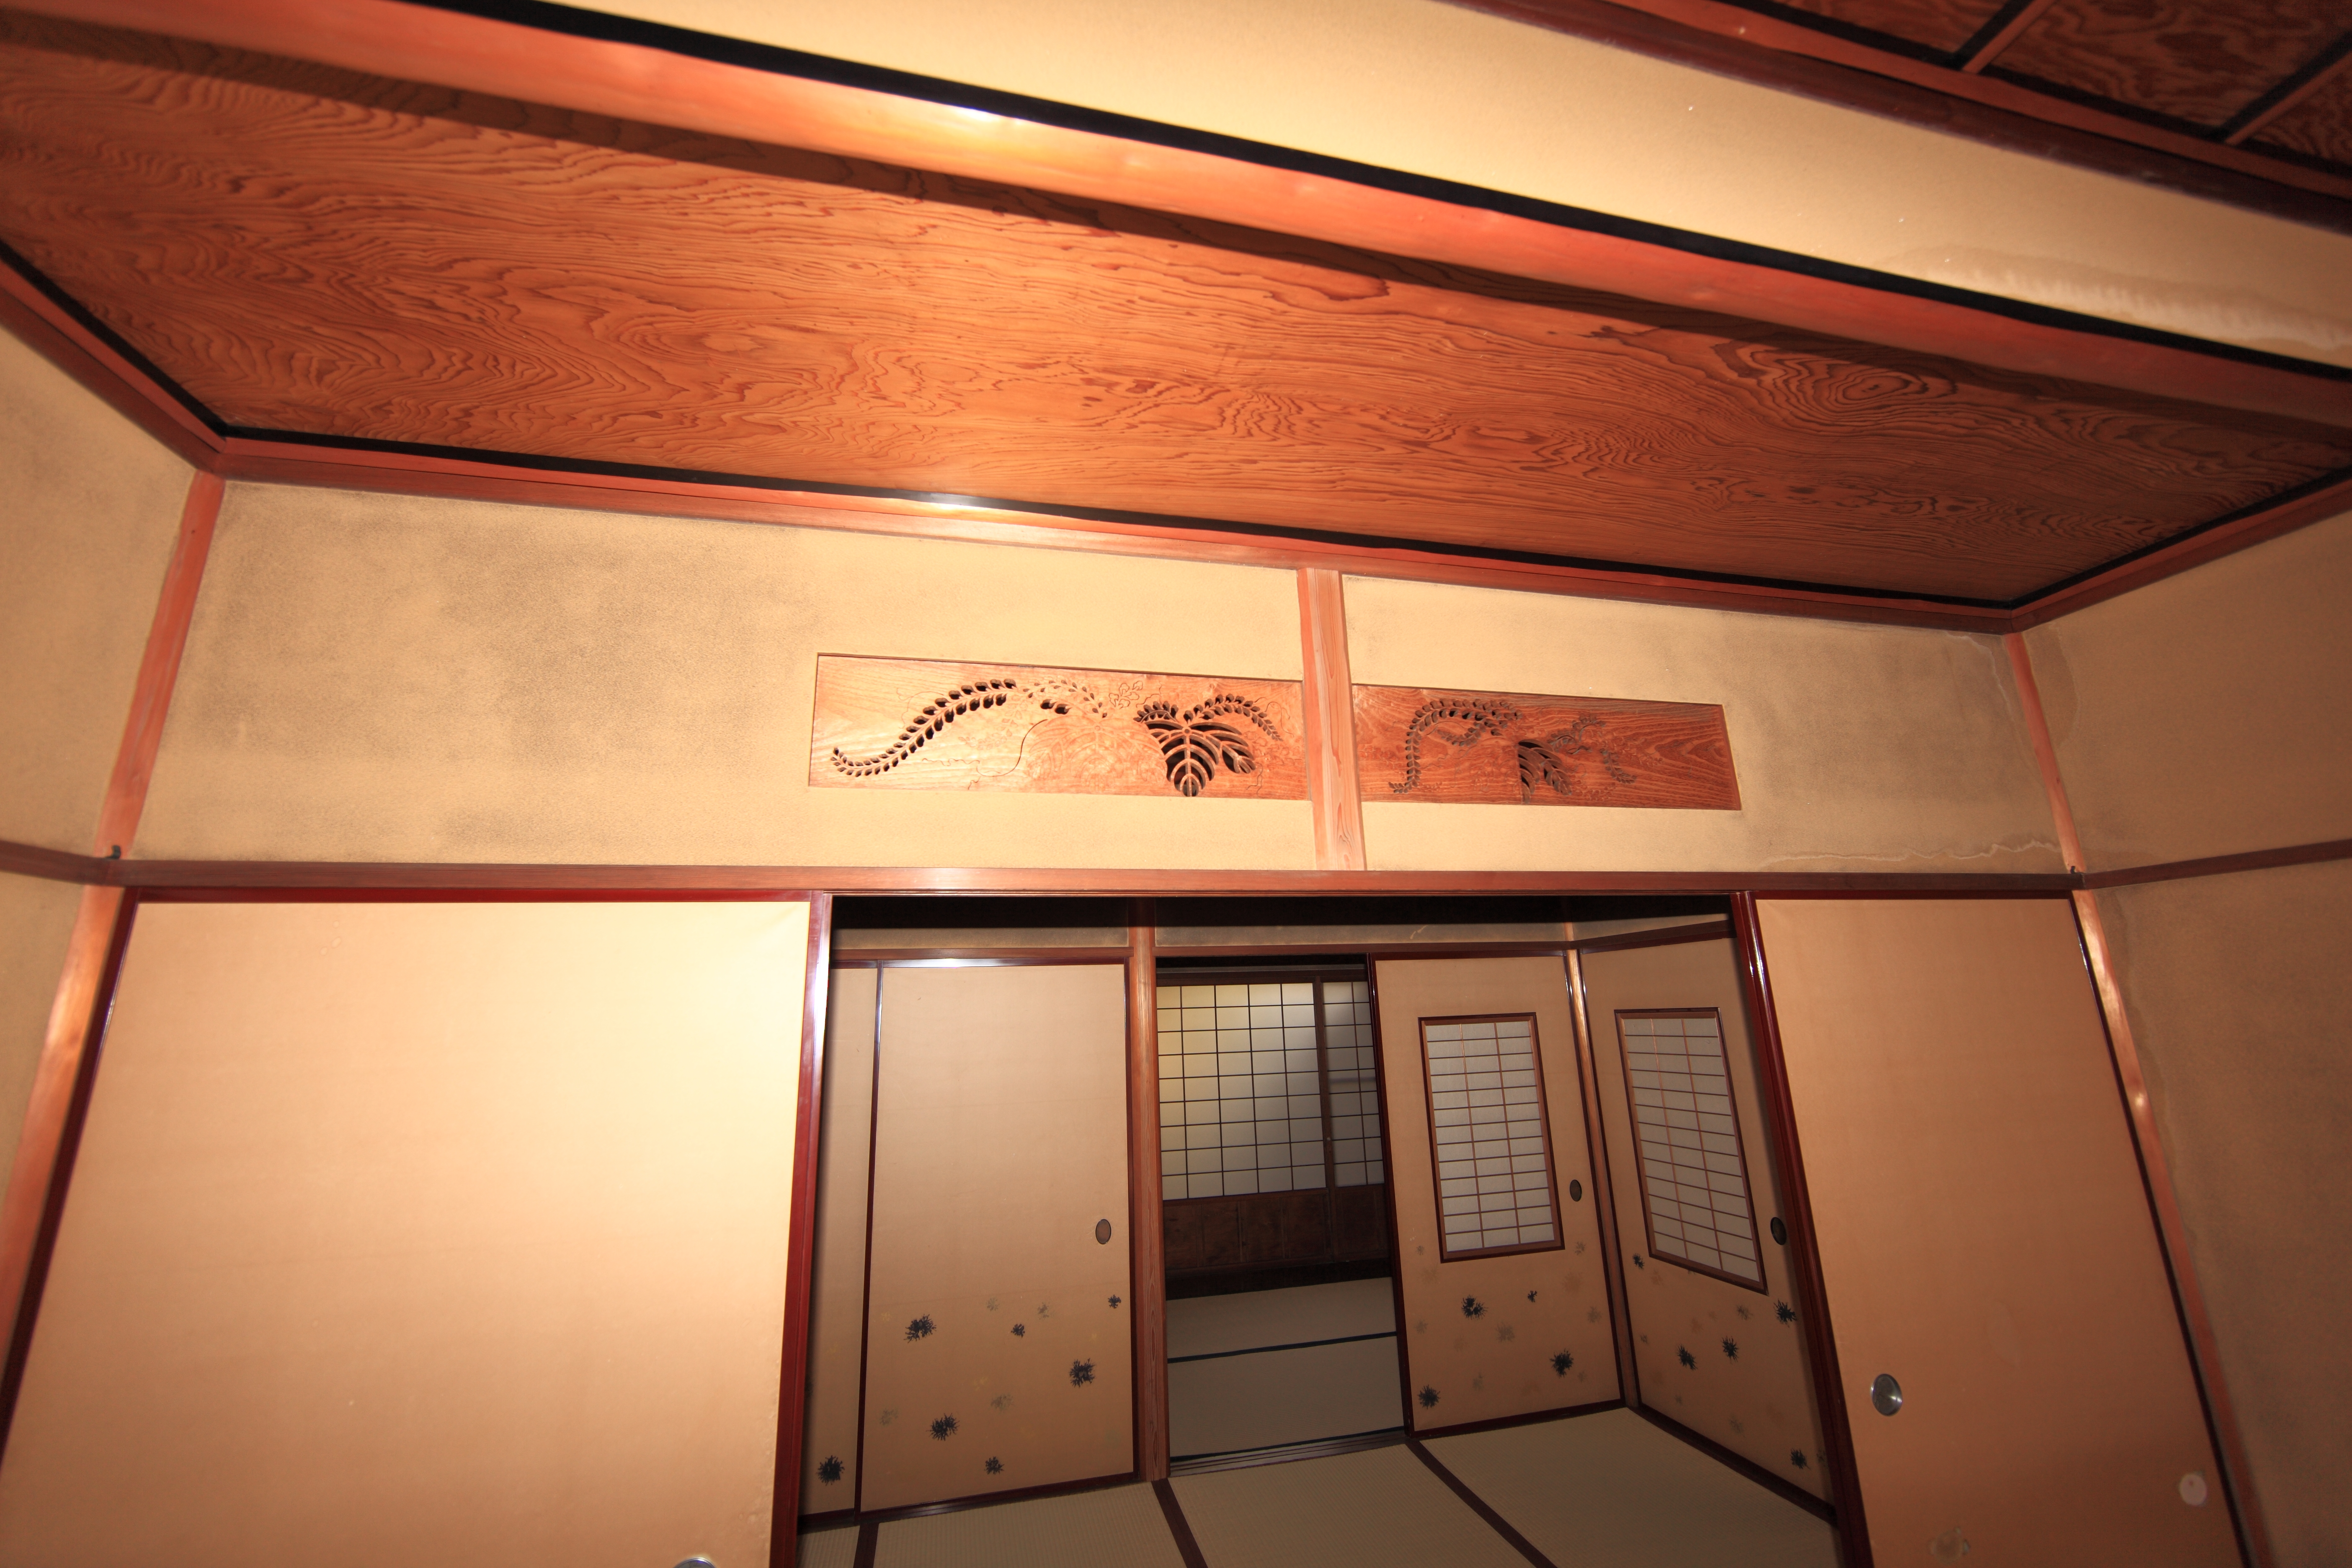
house, floor, interior, home, wall, ceiling, high, museum, kitchen, property, room, lighting, apartment, interior design, memorial, design, japanese, 5d, style, hires, markii, traditional, hi, res, resolution, saitama, hikigun, tohyama, kawajimamachi, window covering